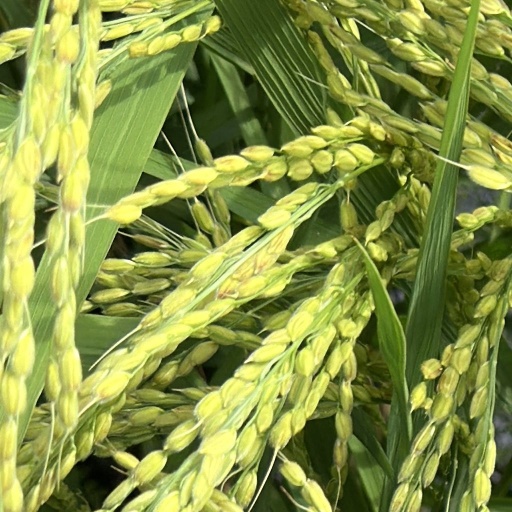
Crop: rice